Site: brandenburg
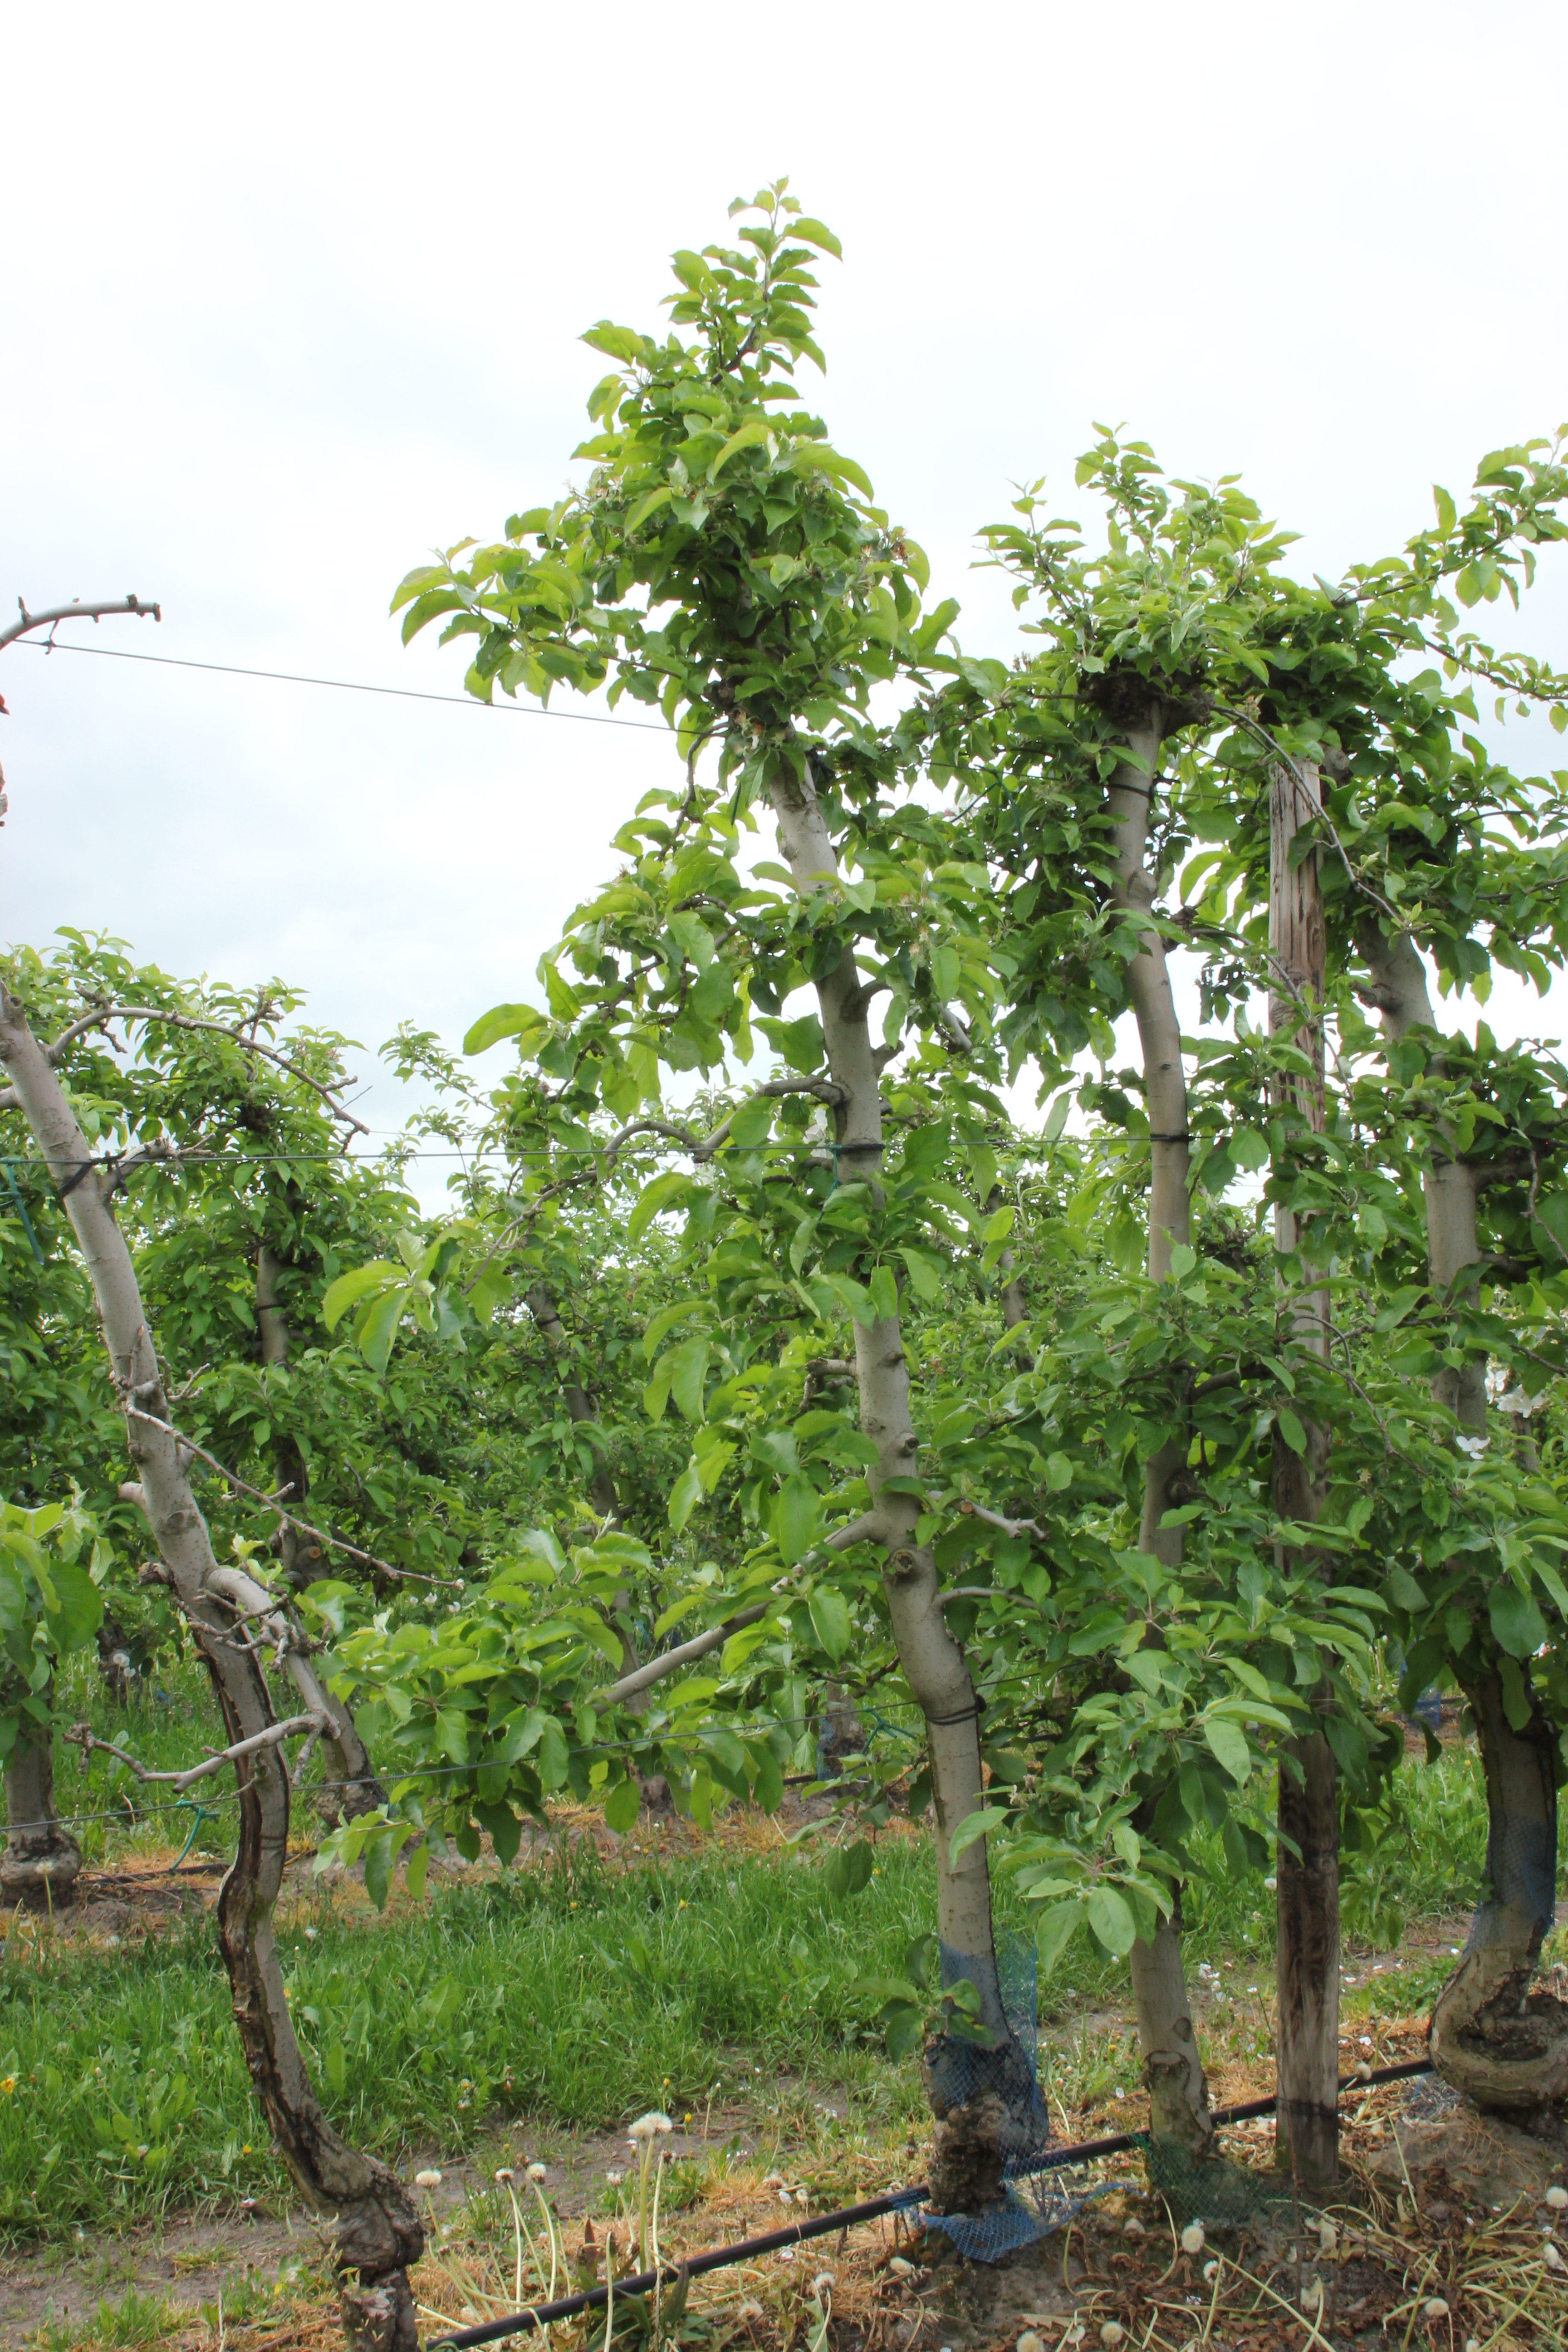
Growth stage (BBCH 67): Flowering